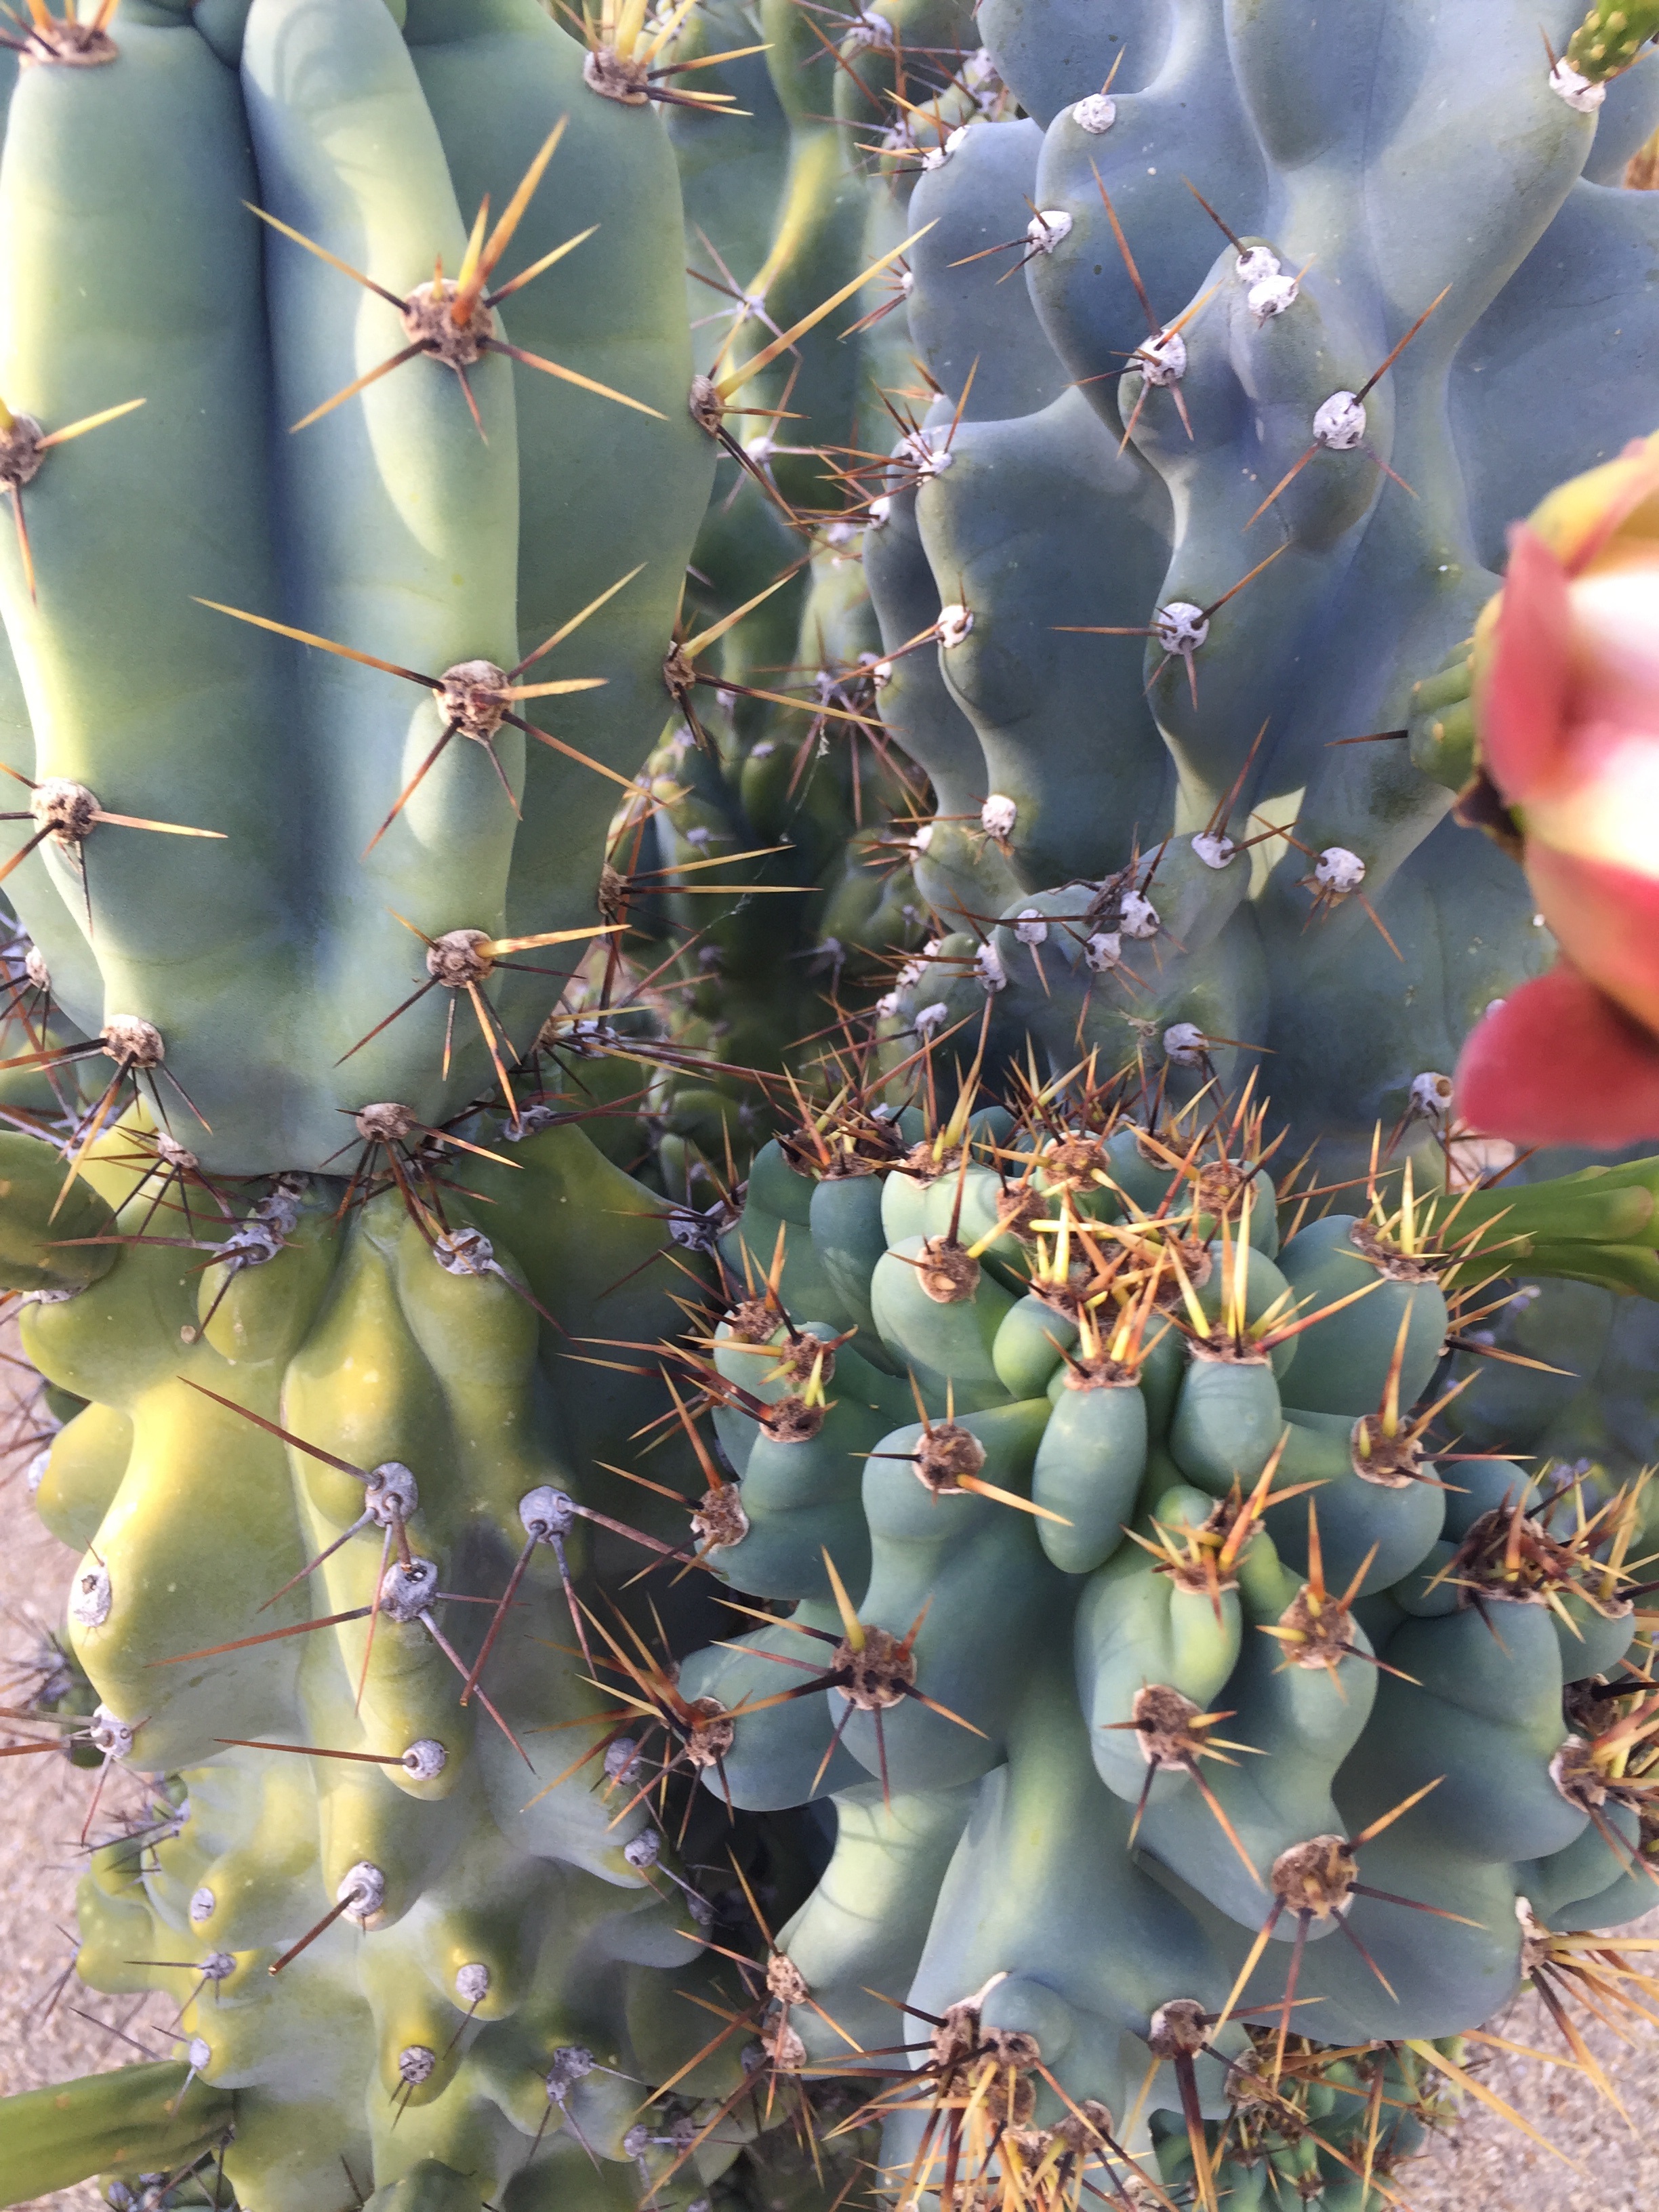
cactus, plant, flower, produce, botany, flora, caryophyllales, flowering plant, prickly pear, land plant, thorns spines and prickles, hedgehog cactus, nopal, barbary fig, eastern prickly pear